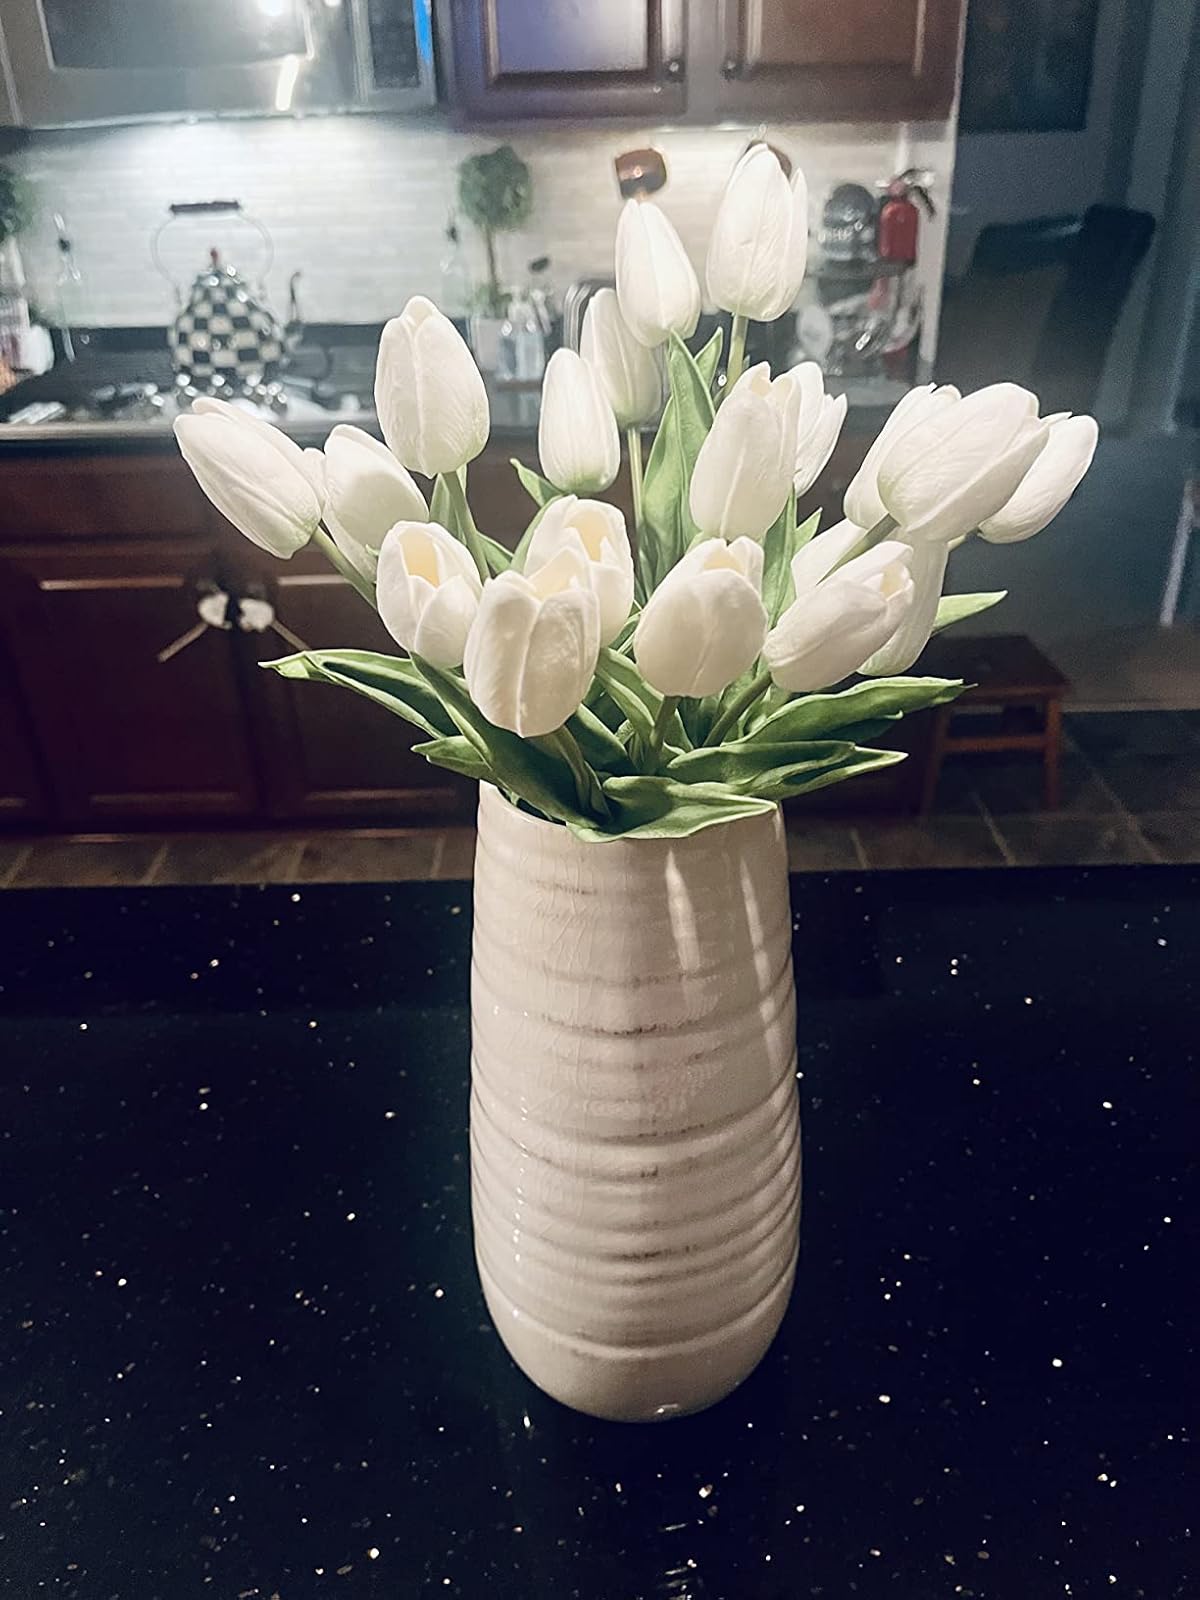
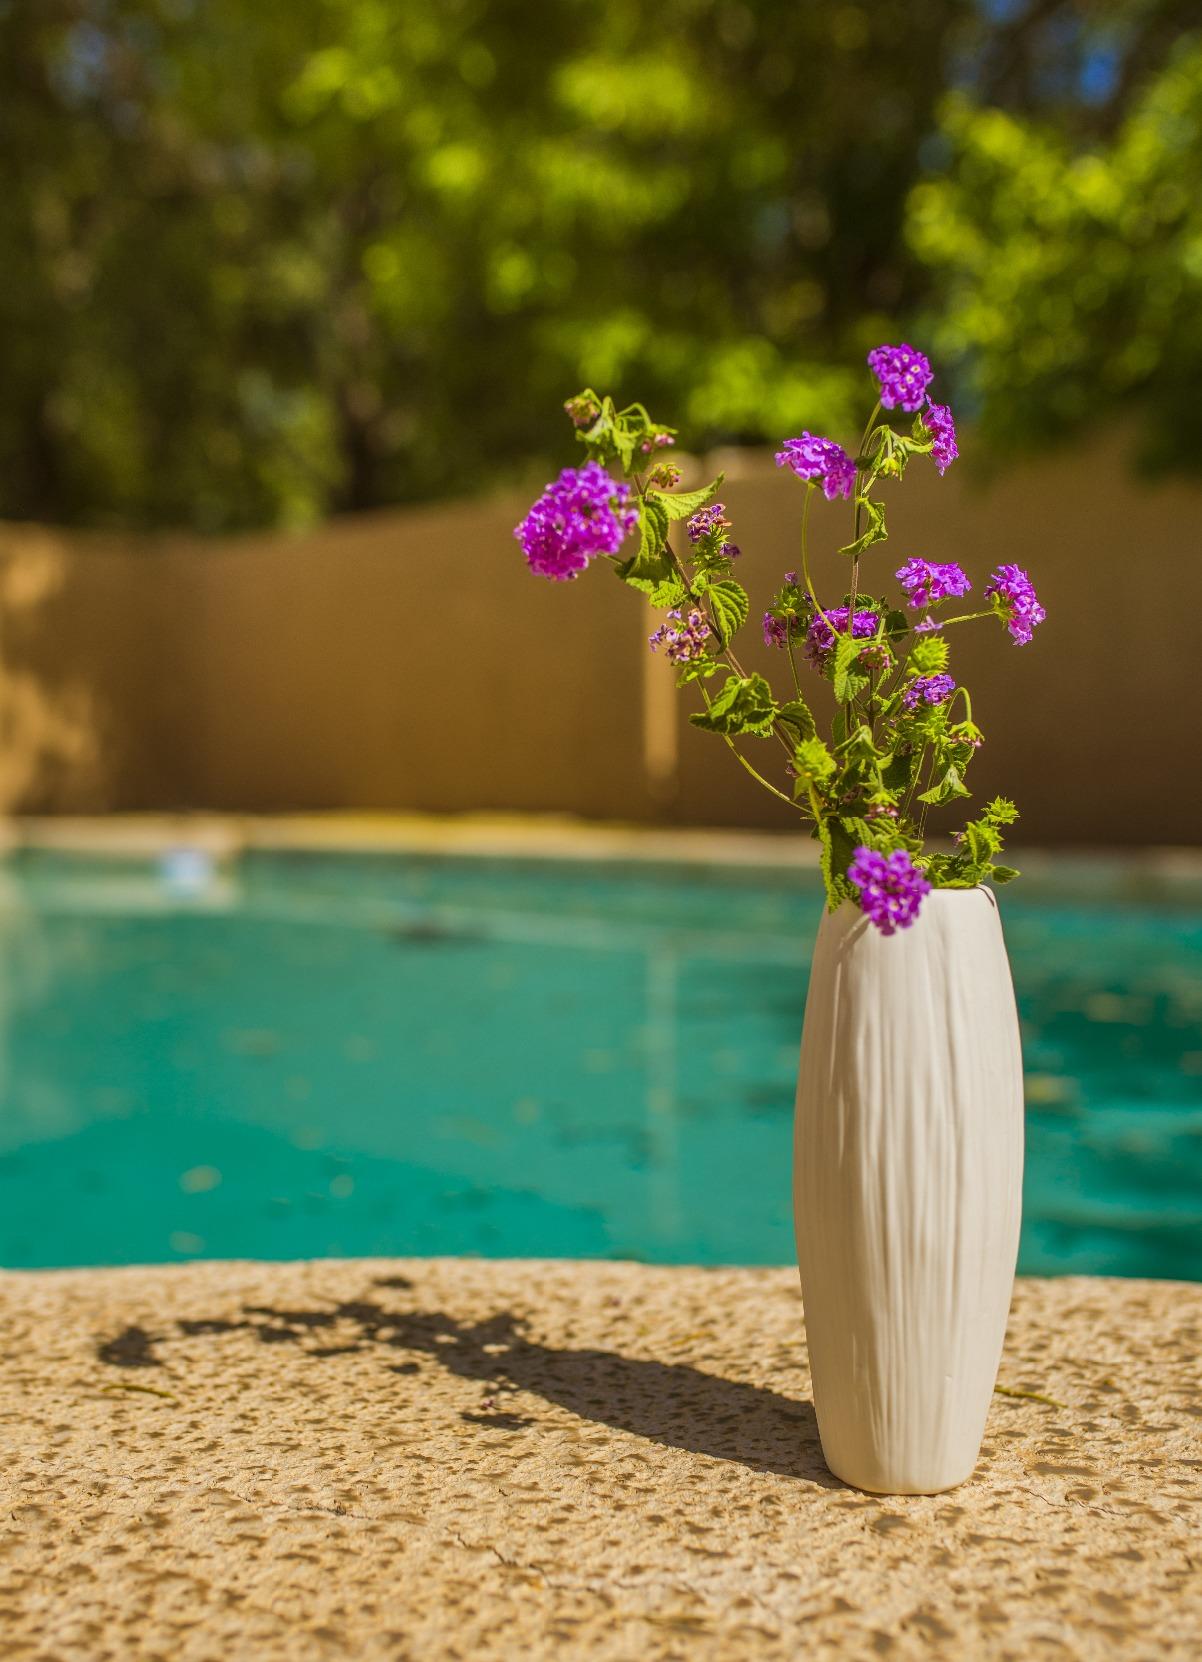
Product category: vase
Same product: no